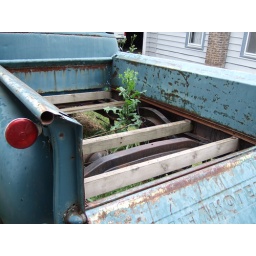
weed in pickup truck bed